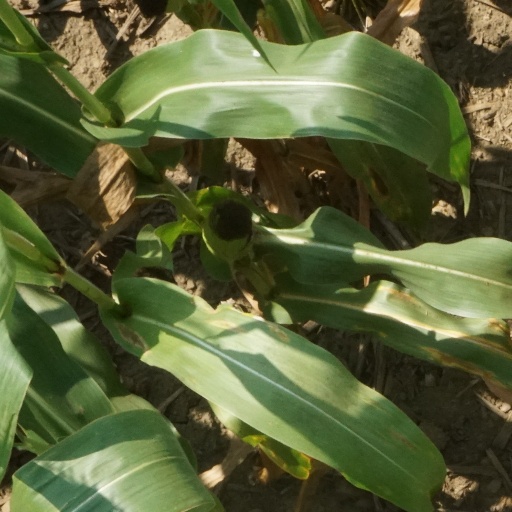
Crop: maize; corn